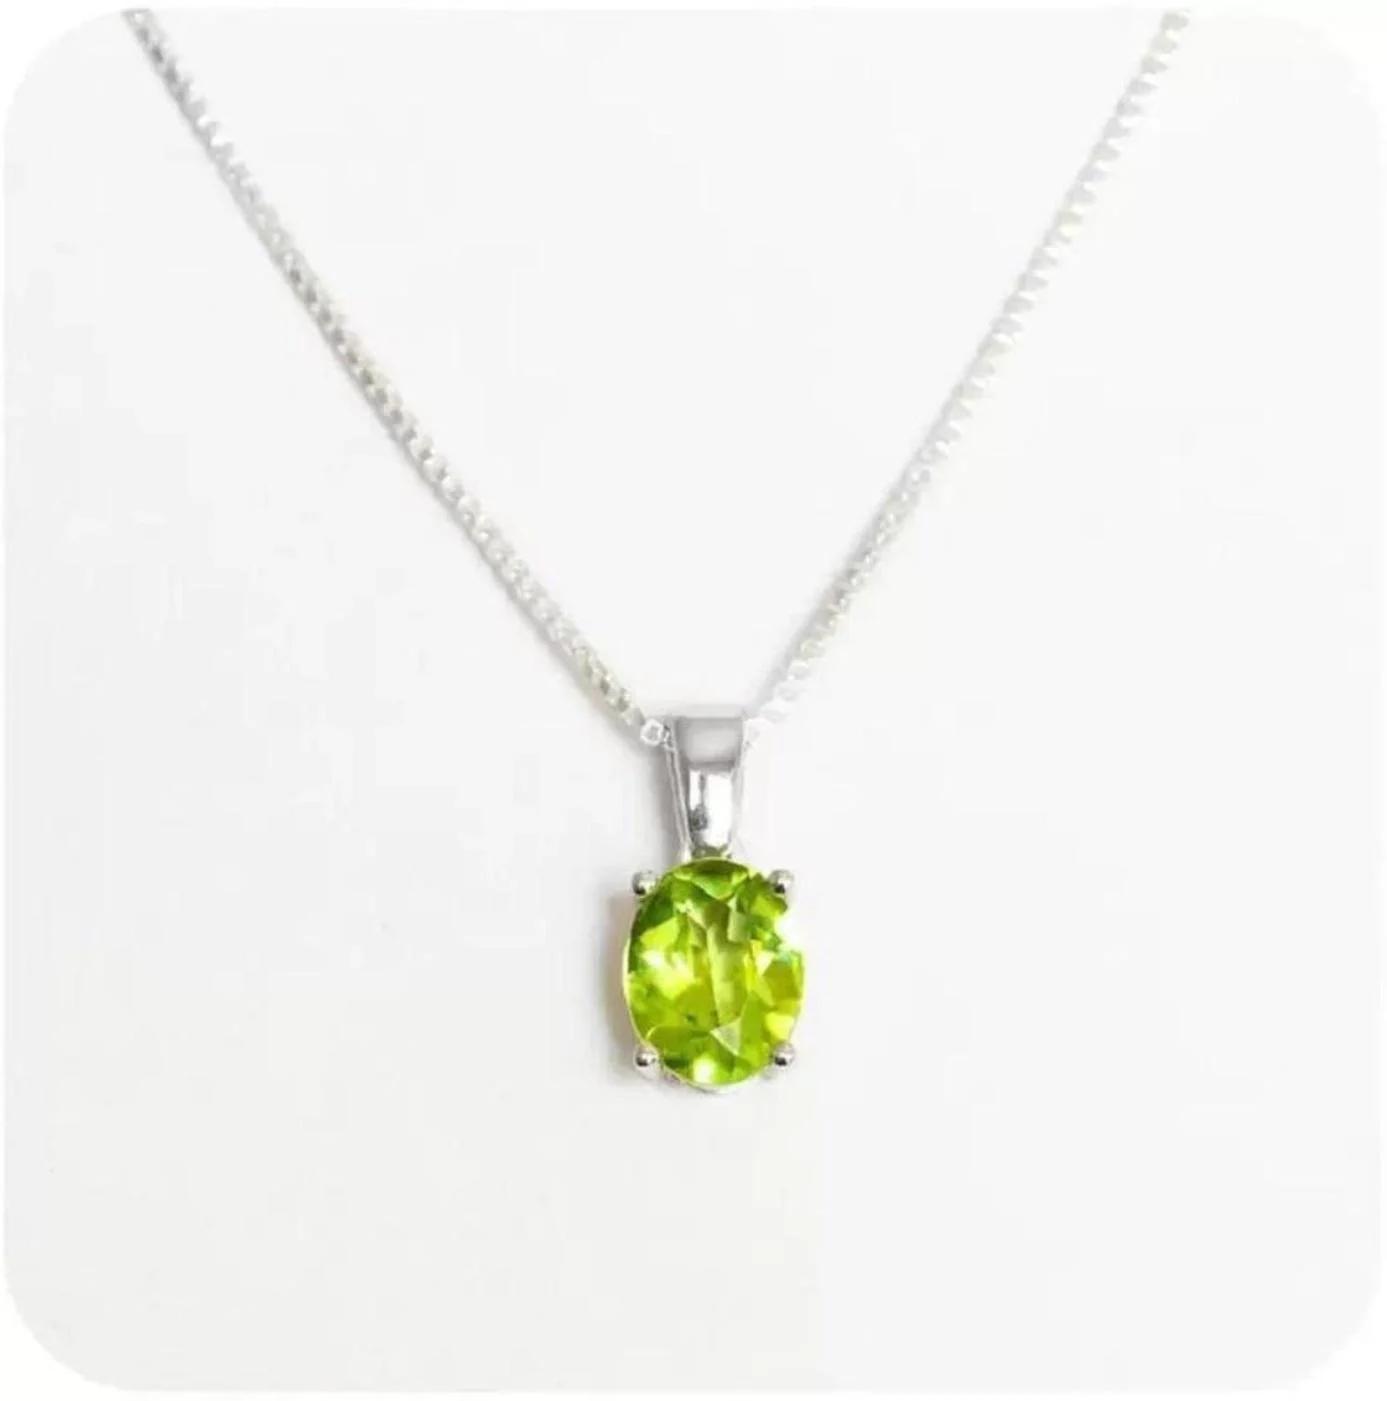
Chopra Gems Brass Original Peridot Stone Pendant Green (Men and Women) (Pendant_RSs81)
Type: Necklaces & Pendants
Brand: Chopra Gems & Jewellery
Price: Rs. 499
 Peridot was a very famous stone during ancient times.This stone is substitute of emerald. Peridots have magical and mystical properties associated with them. Some of its benefits areperidots increase strength and vitality in people.They have a calming effect on the wearer. They are also said to bring happiness and warmth in the lives of people.They increase strength in people and reduce anxiety.When used as a necklace, they become a protector against negative emotions.They are known to have healing effect on liver and gall bladder.They help people in understanding relationships and their values. Since this stone is related to happiness, love and truth, it instills a sense of truthfulness in people and makes them think in a rational way.This stone releases negativity and brings clarity in thoughts.
Features: Type pendant,Color green,Material brass
Included: Peridot Stone Pendant